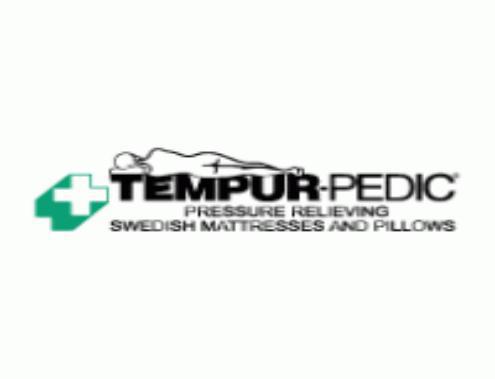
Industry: Necessities